Touch Compass

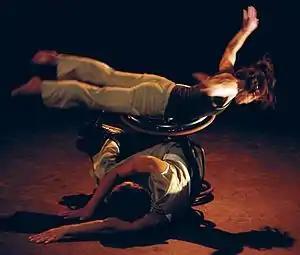
Rodney Bell & Sonsherée Giles performing with AXIS Dance Company

Chappell left at the end of 2019 and Pelenakeke Brown was appointed as interim director. Brown had been in the company when she was young from 1997 to 2000. Brown is an interdisciplinary artist with a disability who had been based in New York for six years. Brown is of Samoan and Pākehā heritage. Following Brown, in 2021 Rodney Bell, Suzanne Cowan and Lusi Faiva were appointed to the Artistic Direction Panel. Rodney Bell was introduced to dance by Chappell. He was another dancer that left and came back as he was also a founding dancer. After several years with Touch Compass in 2007 he went to California and joined AXIS Dance Company where he created acclaimed work. Lusi Faiva was also a founding dancer of Touch Compass, and has featured in and developed lots of work with the company included her solo "Lusi's Eden".